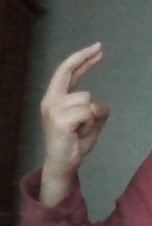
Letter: zay